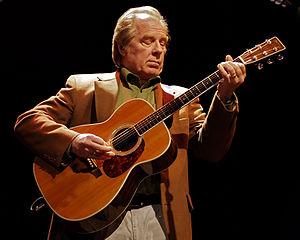
Better Call Saul est une série télévisée nord-américaine, créée par Vince Gilligan et Peter Gould, diffusée depuis le 8 février 2015, simultanément sur AMC aux États-Unis et au Canada. Il s'agit d'une série dérivée préquelle de l'univers de Breaking Bad, centrée sur la vie de Saul Goodman, l'avocat corrompu de Walter White.
Michael McKean est un acteur, compositeur, réalisateur, scénariste et producteur américain, né le 17 octobre 1947 à New York.